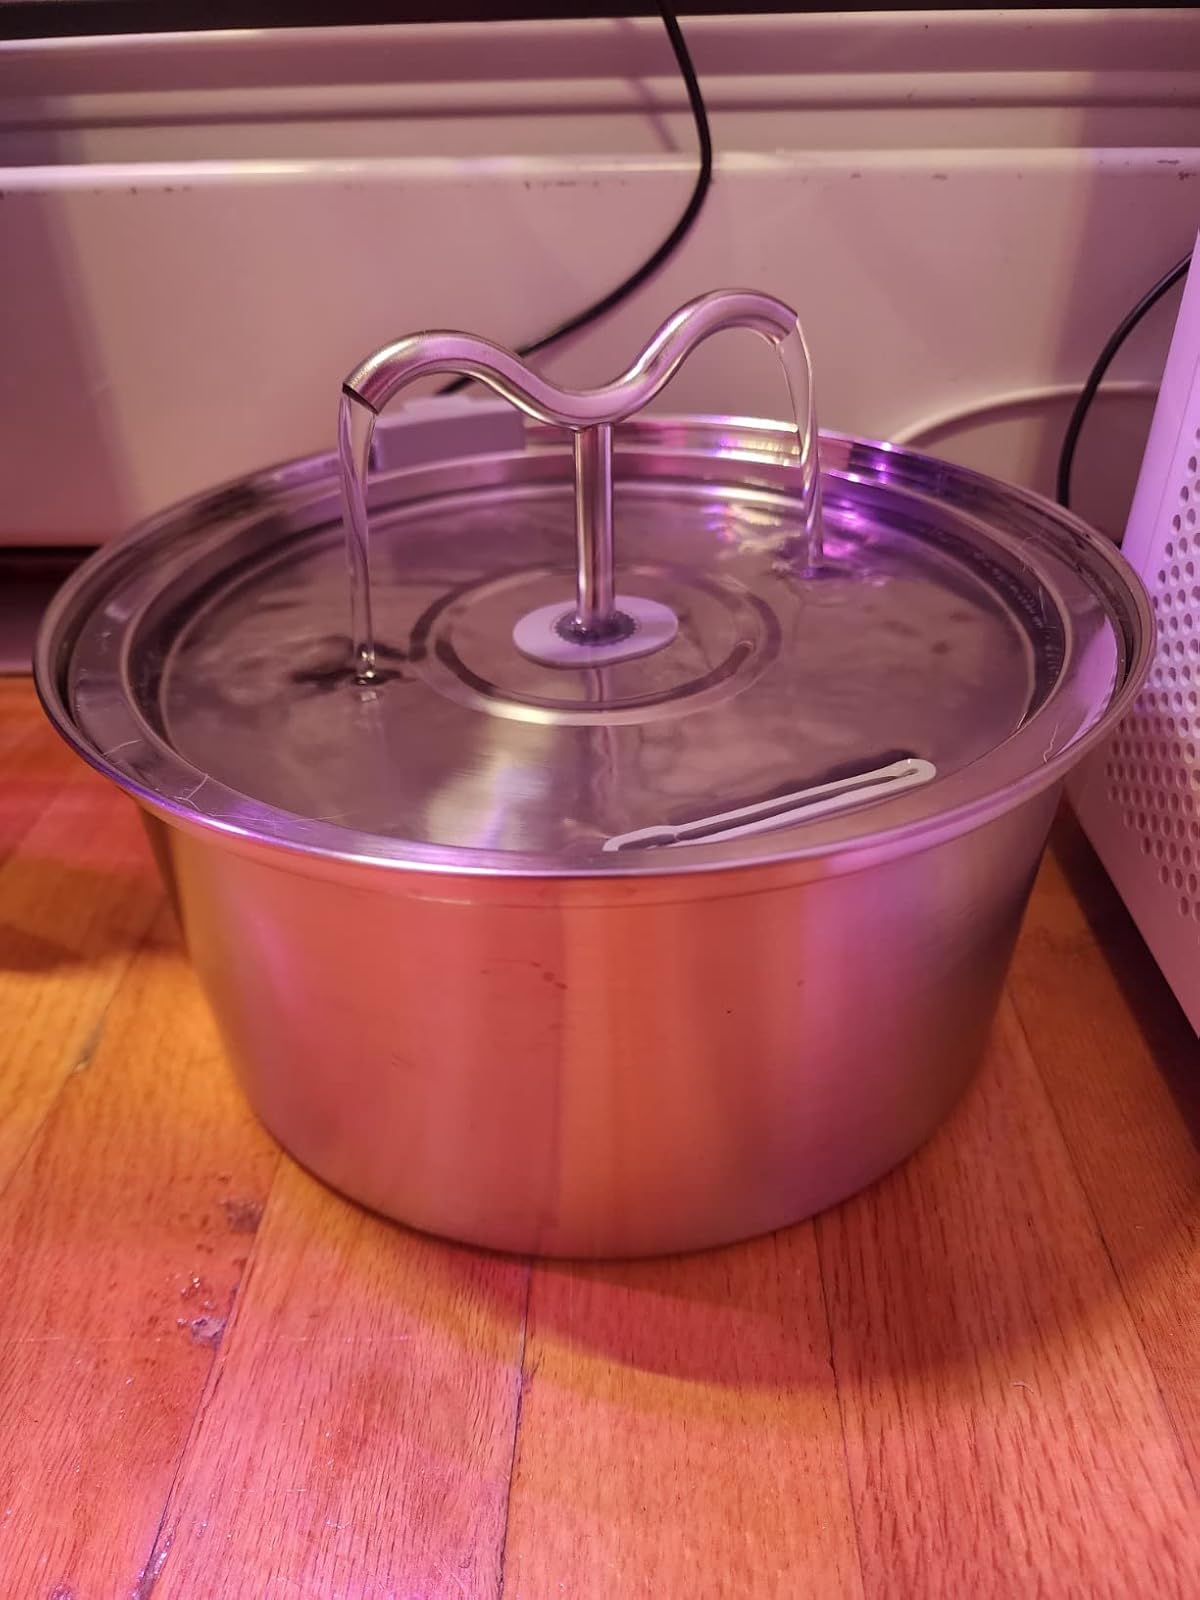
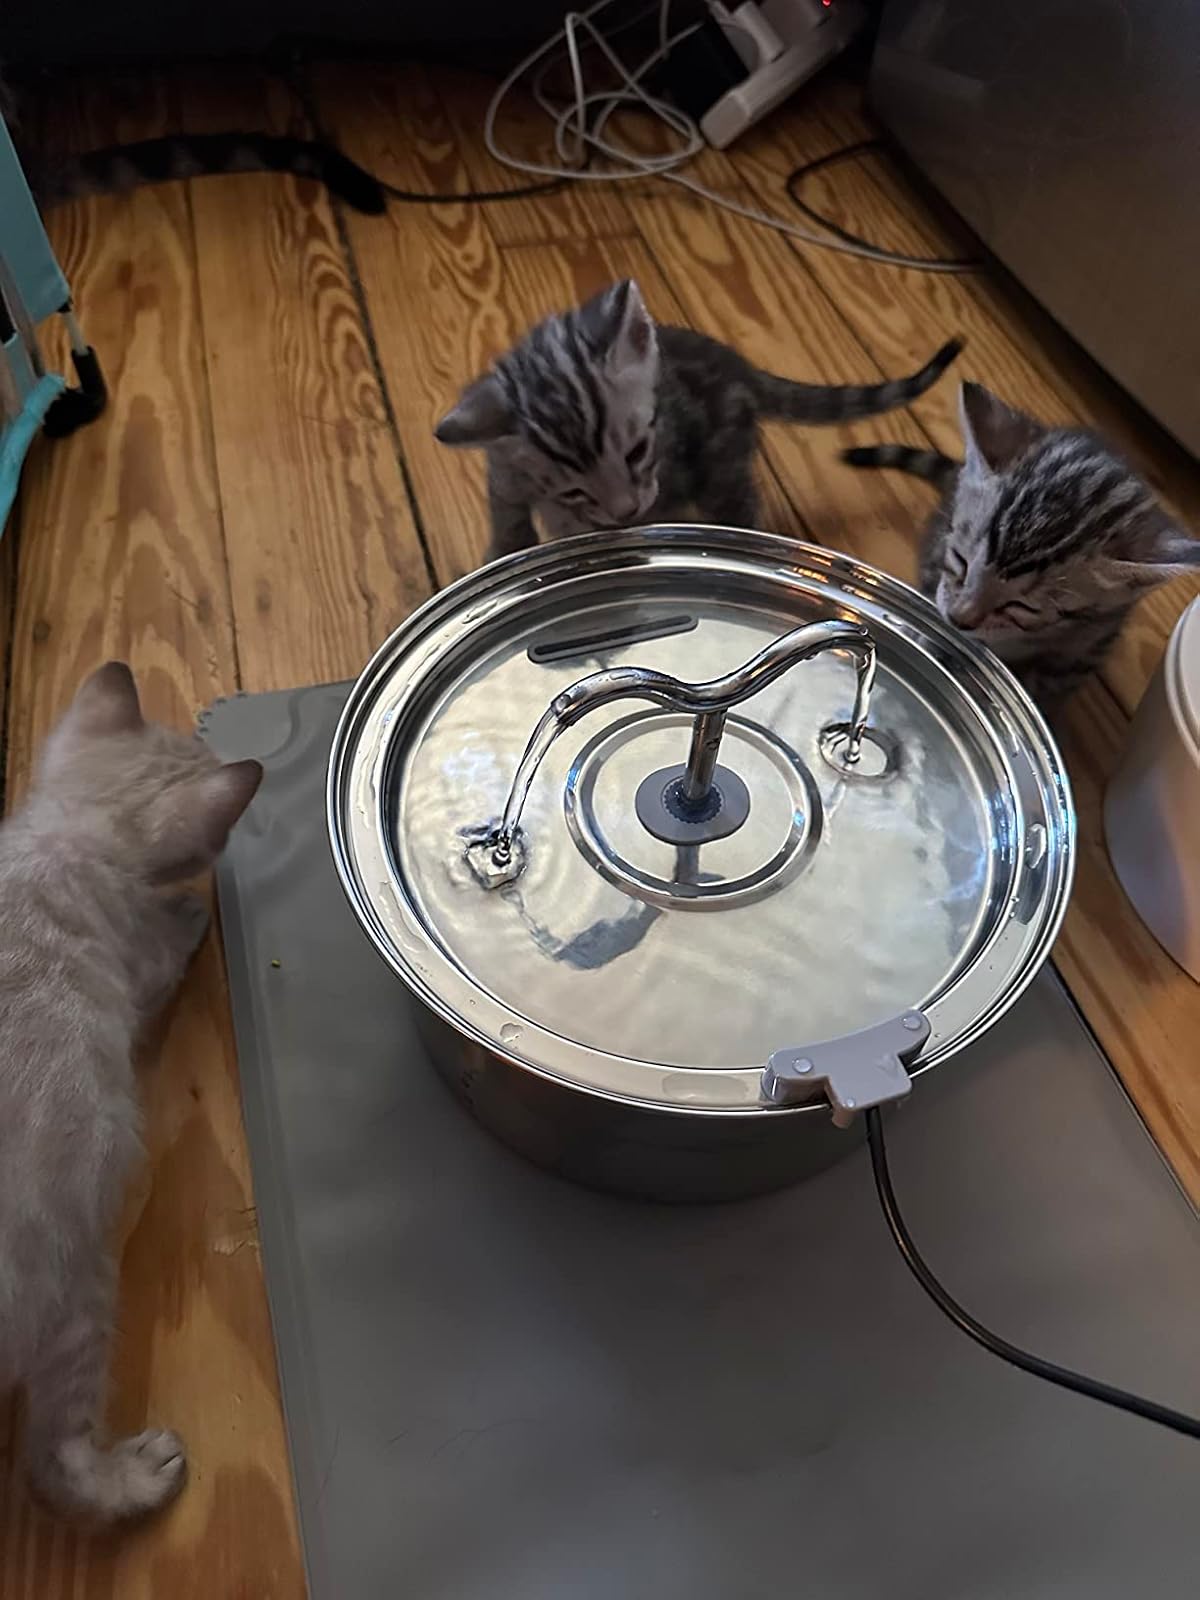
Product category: items_bowl
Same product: yes